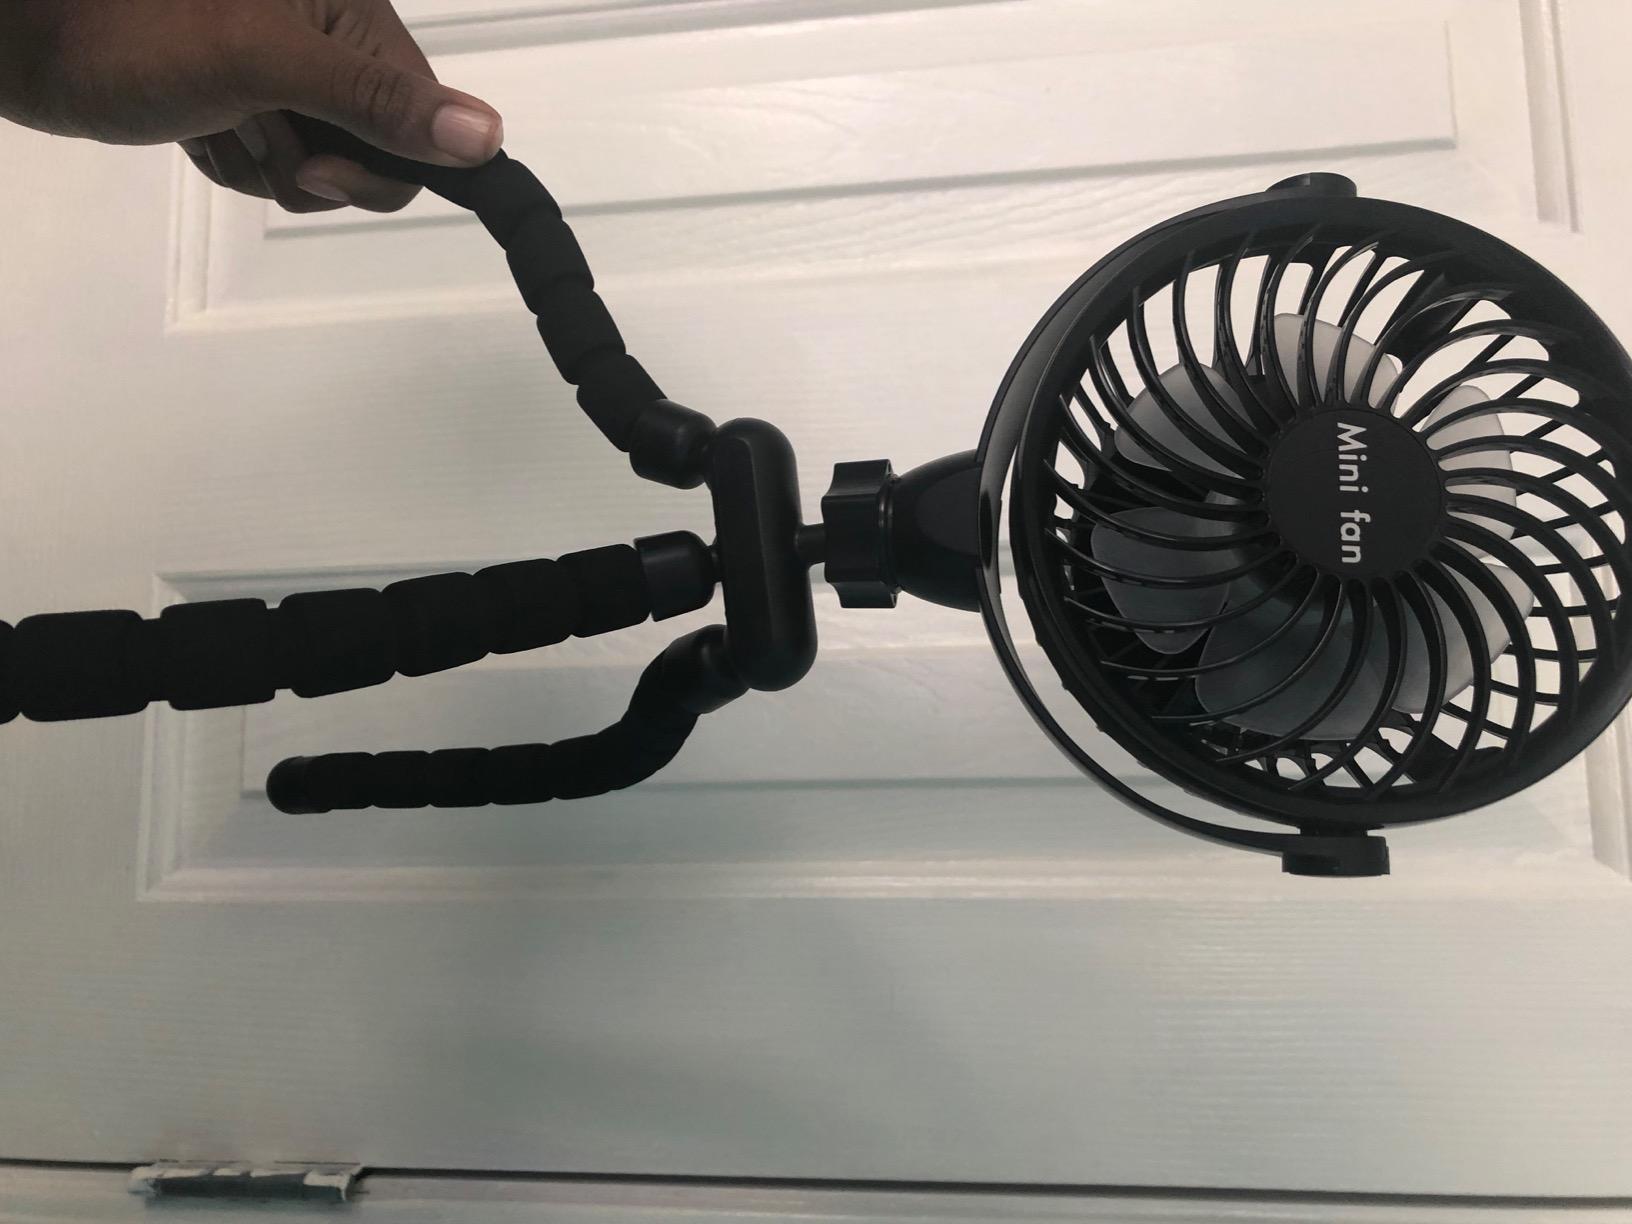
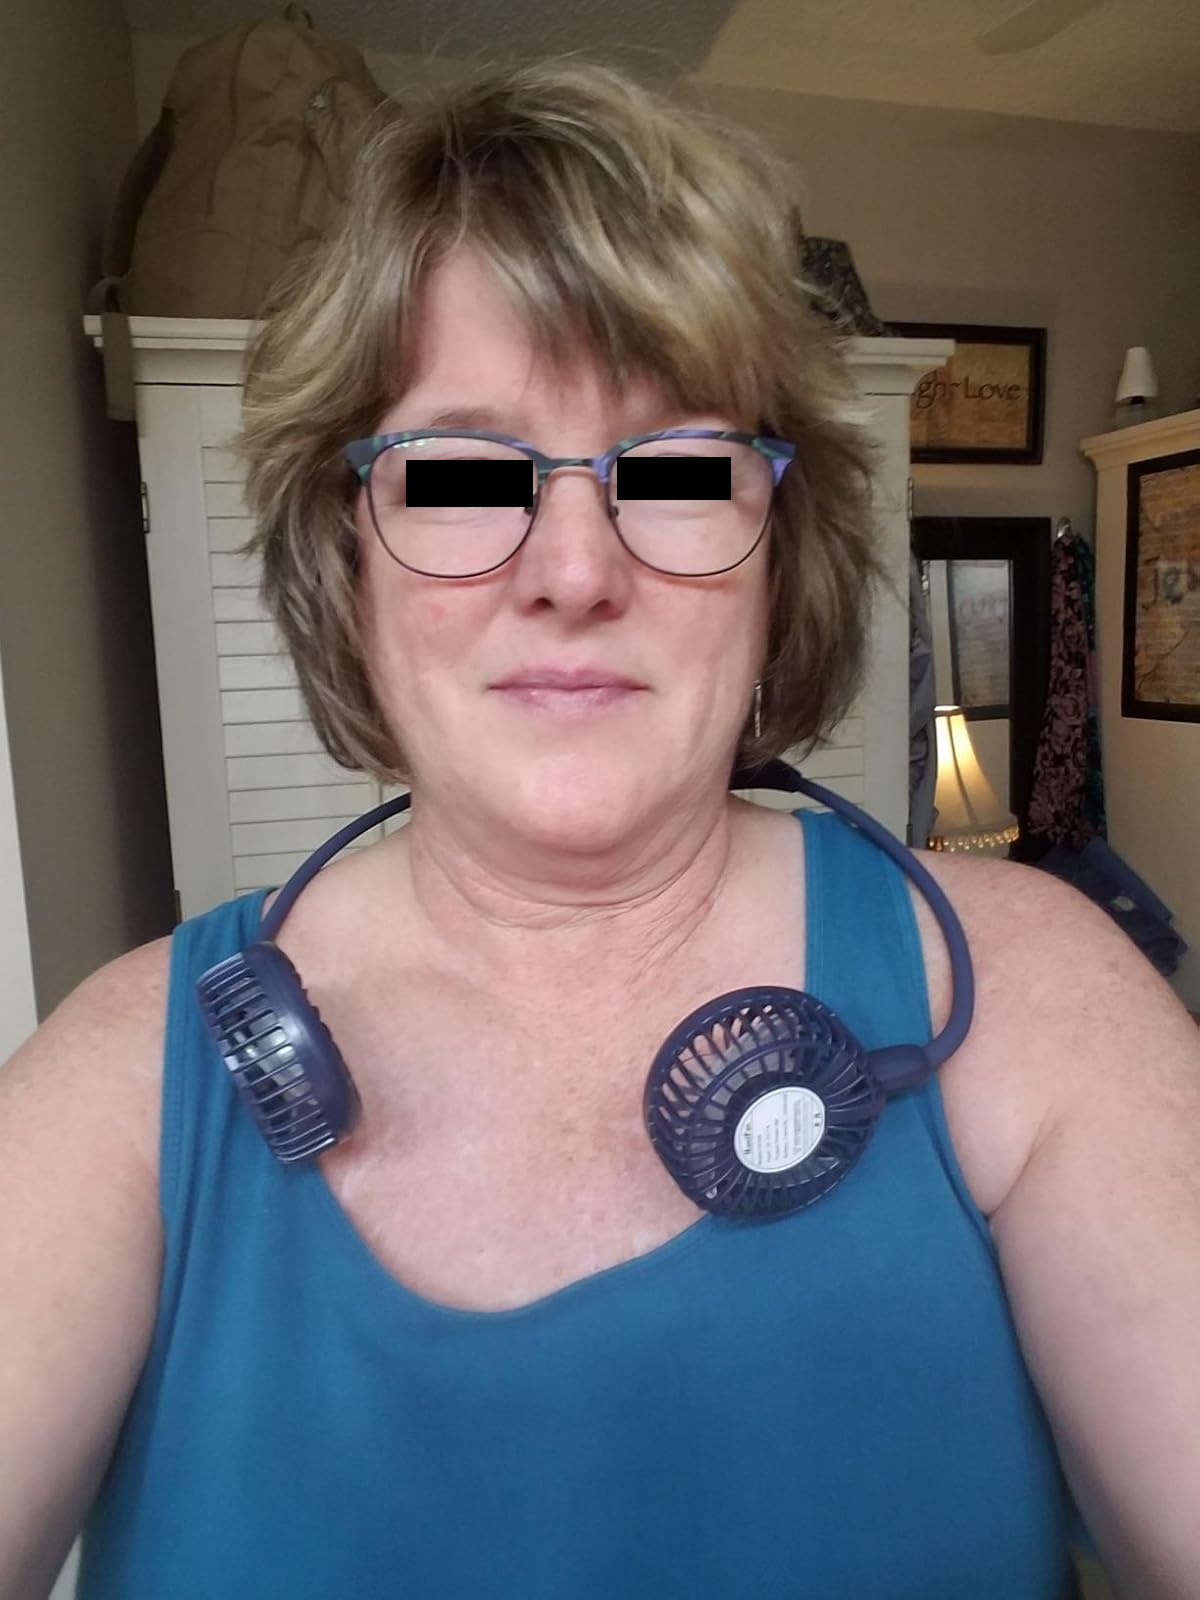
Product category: fan
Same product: no